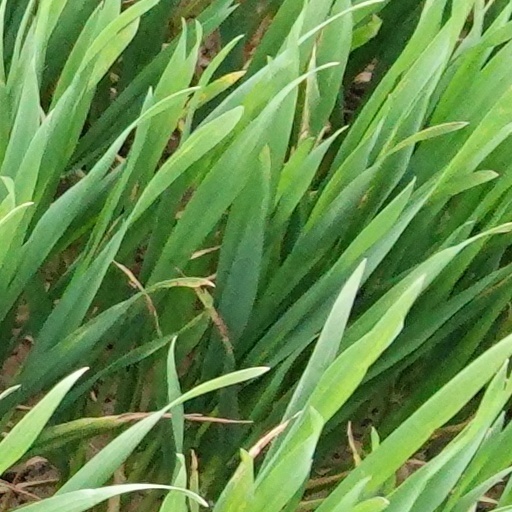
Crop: wheat